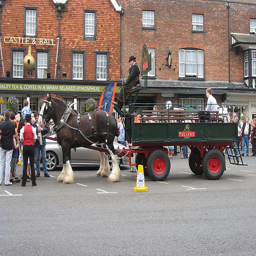
A horse drawn carriage traveling down a crowded street.
A horse is rigged up to a trailer with benches.
A man in charge of a carriage is waiting for his group to aboard.
A horse with a wagon on a road in front of brick buildings.
A man sitting atop of a horse drawn wagon.